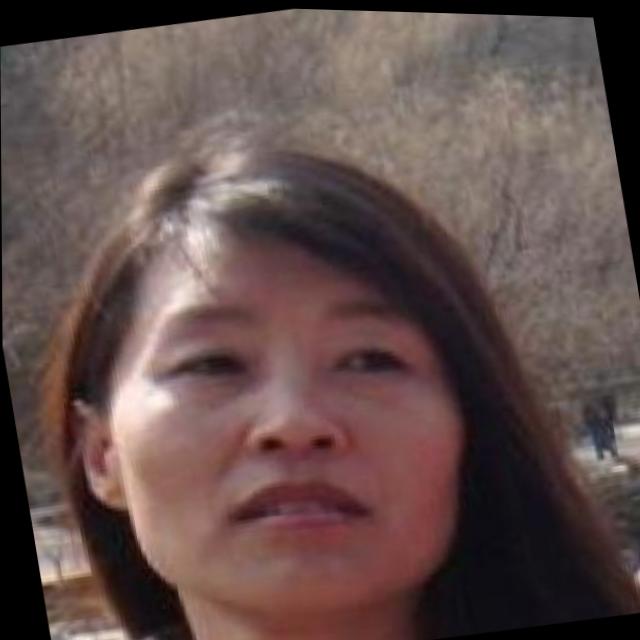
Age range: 21-44